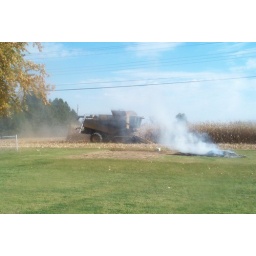
In the field behind our home in Indiana.